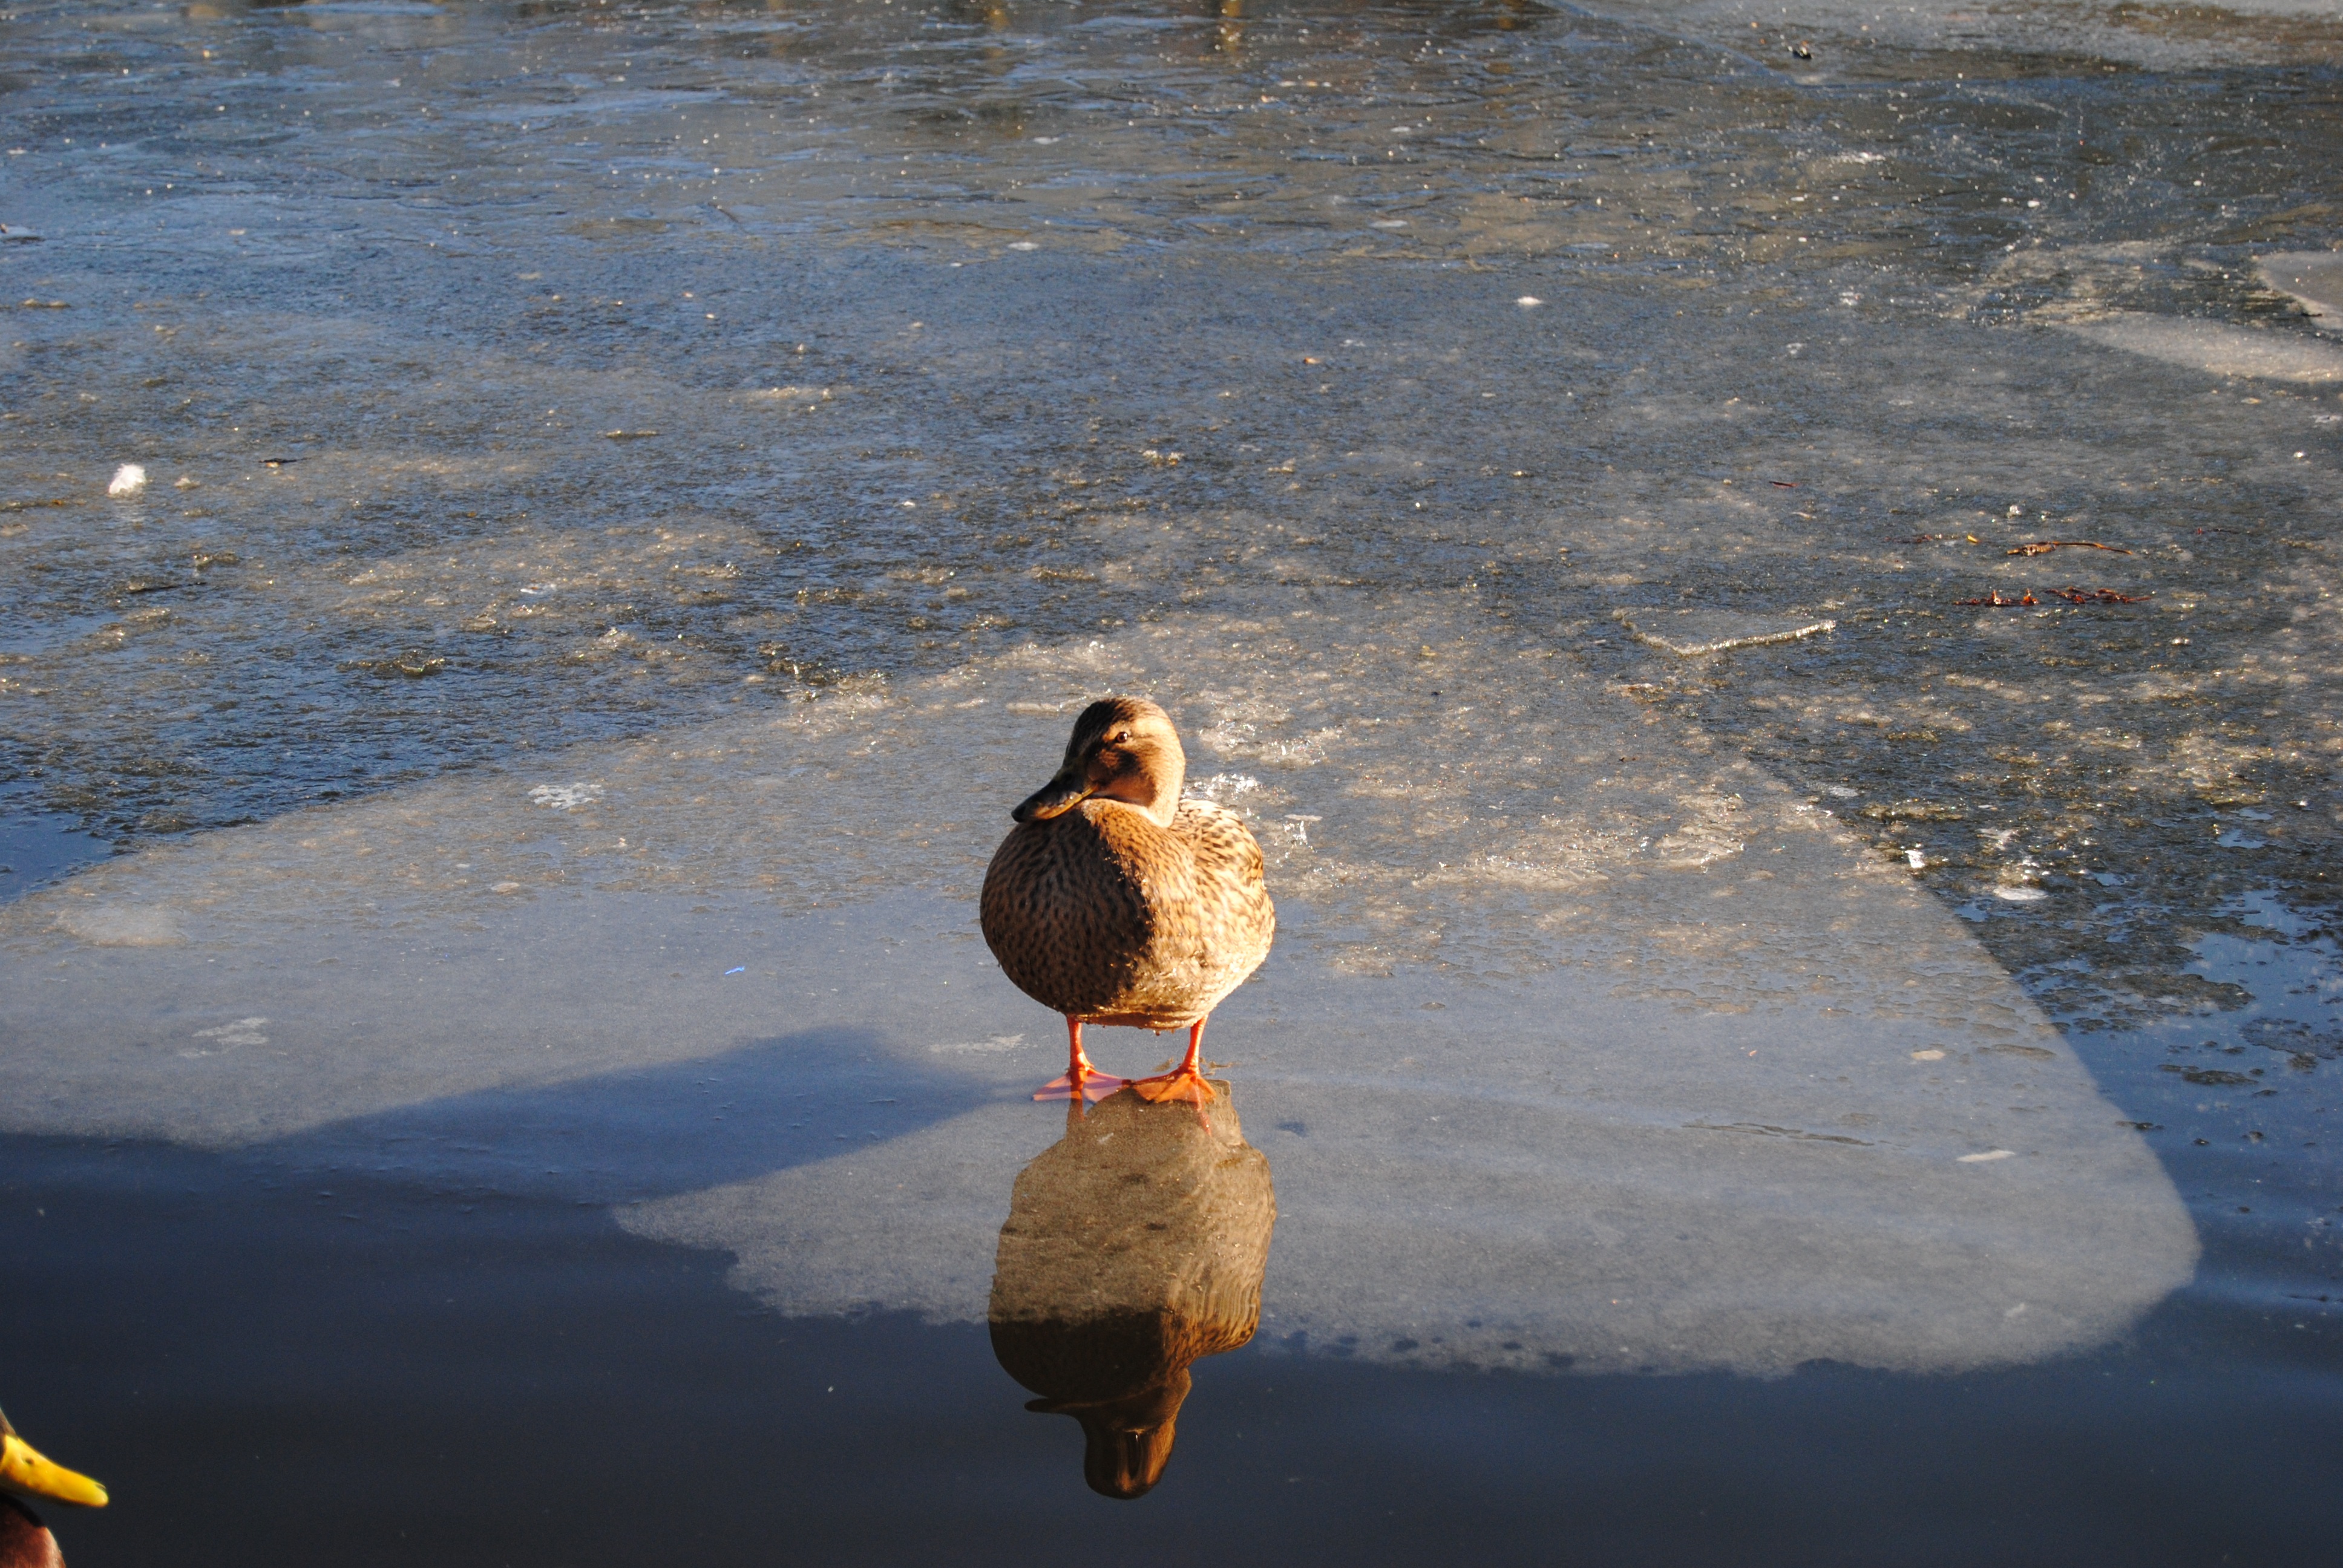
sea, water, nature, outdoor, sand, snow, cold, winter, bird, white, sunlight, morning, wave, lake, pond, wildlife, wild, ice, reflection, natural, weather, feather, season, drake, duck, body, waterfowl, water bird, mallard, freezing